Prussia

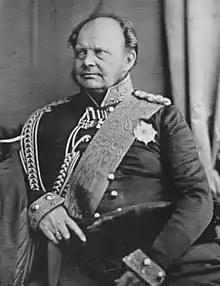
King Frederick William IV

Frederick William I died in 1740 and was succeeded by his son, Frederick II, whose accomplishments led to his reputation as "Frederick the Great". As crown prince, Frederick had focused, primarily, on philosophy and the arts. He was an accomplished flute player and composer. In 1740, Prussian troops crossed over the undefended border of Silesia and rapidly conquered the region. Silesia was the richest province of Habsburg Austria. It signalled the beginning of three Silesian Wars (1740–1763). The First Silesian War (1740–1742) and the Second Silesian War (1744–1745) have, historically, been grouped together with the general European war called the War of the Austrian Succession (1740–1748). Holy Roman Emperor Charles VI had died on 20 October 1740. He was succeeded to the throne by his daughter, Maria Theresa.